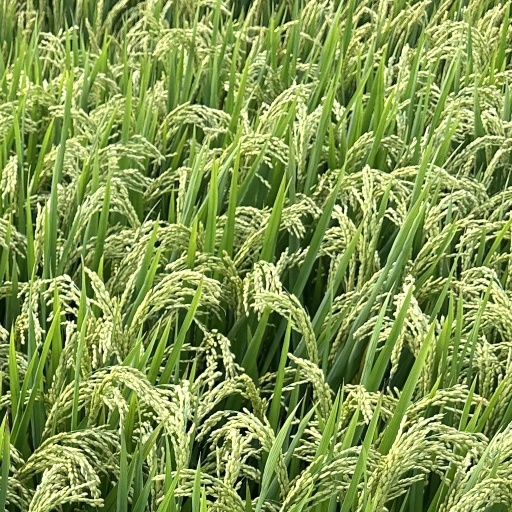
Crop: rice